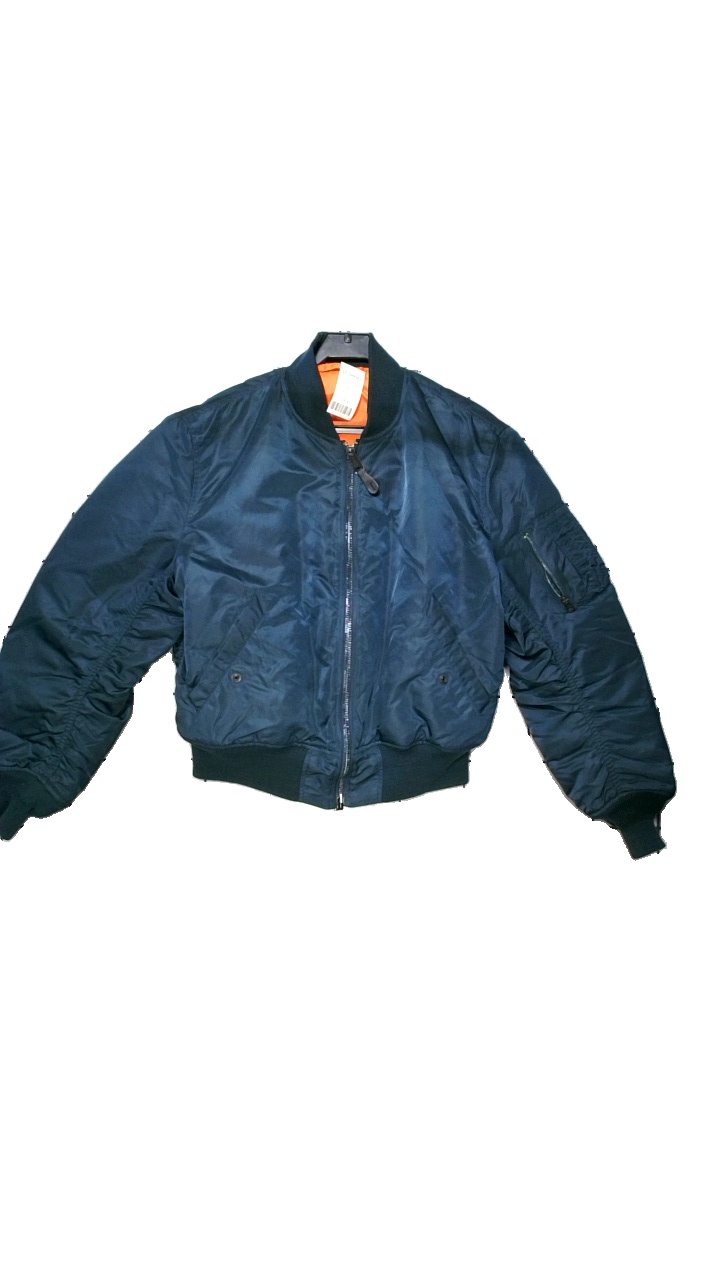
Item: Jacket (Unisex)
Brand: Alpha Industries
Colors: Green, Orange
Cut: Regular
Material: -
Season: Autumn
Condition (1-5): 3
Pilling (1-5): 3
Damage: Bakre krage av jackan finns det hål
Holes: Minor
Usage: Reuse
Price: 150-250